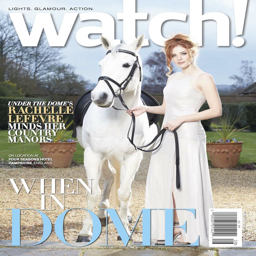
under actor on the cover of watch !